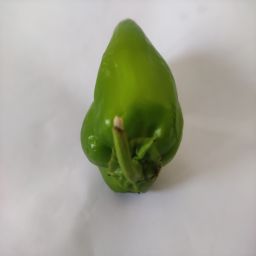
Crop: Bell Pepper
Quality: Ripe